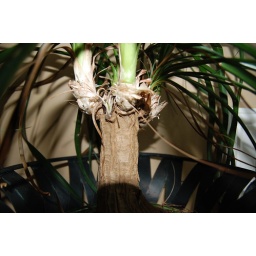
plant in my house